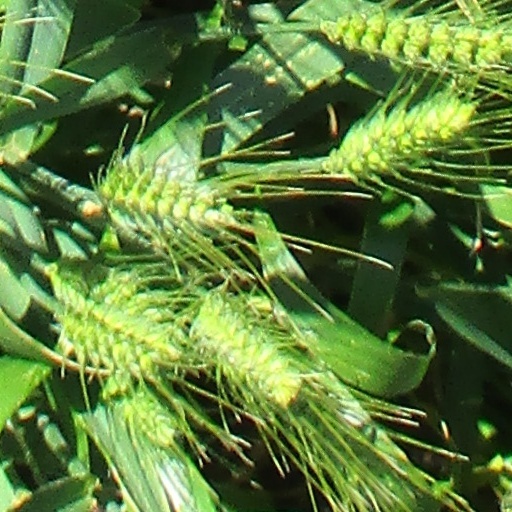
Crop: wheat